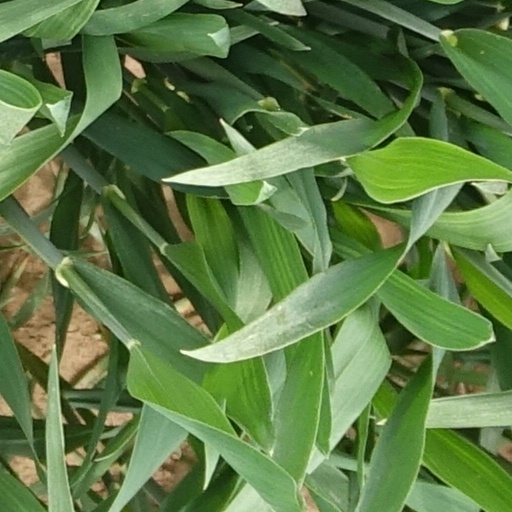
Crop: wheat